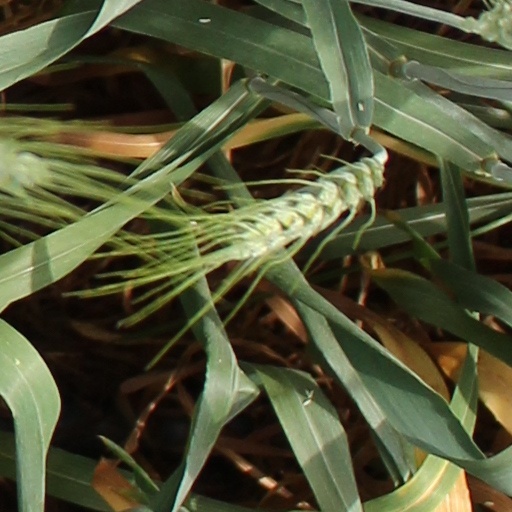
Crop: wheat